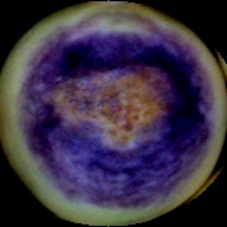
Label: Spotted